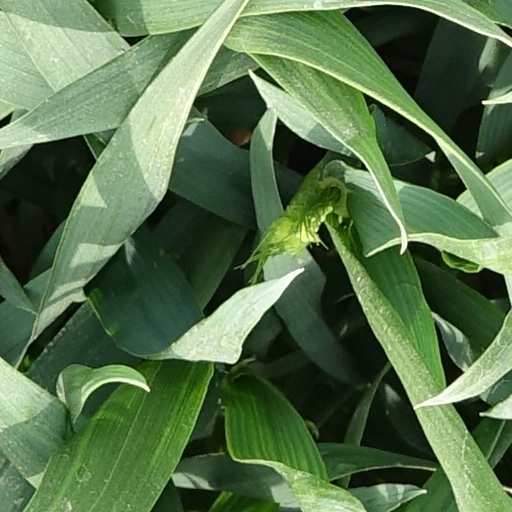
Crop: wheat